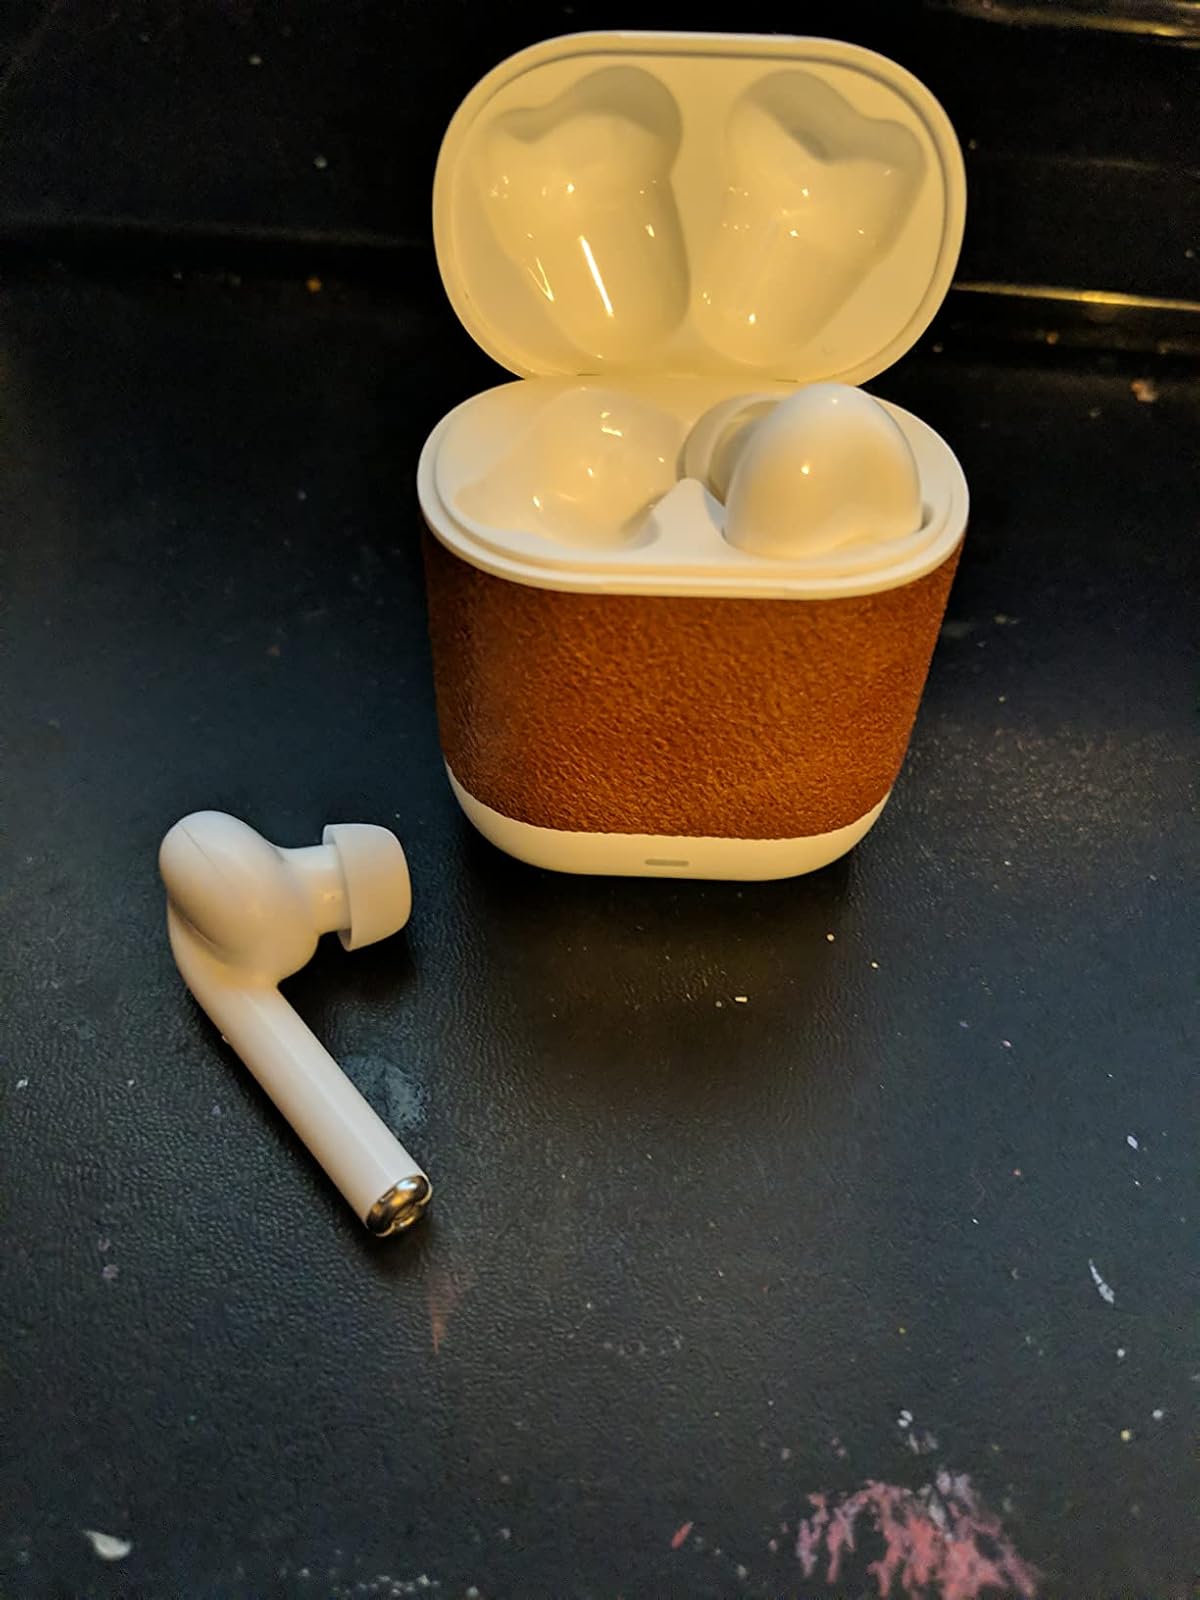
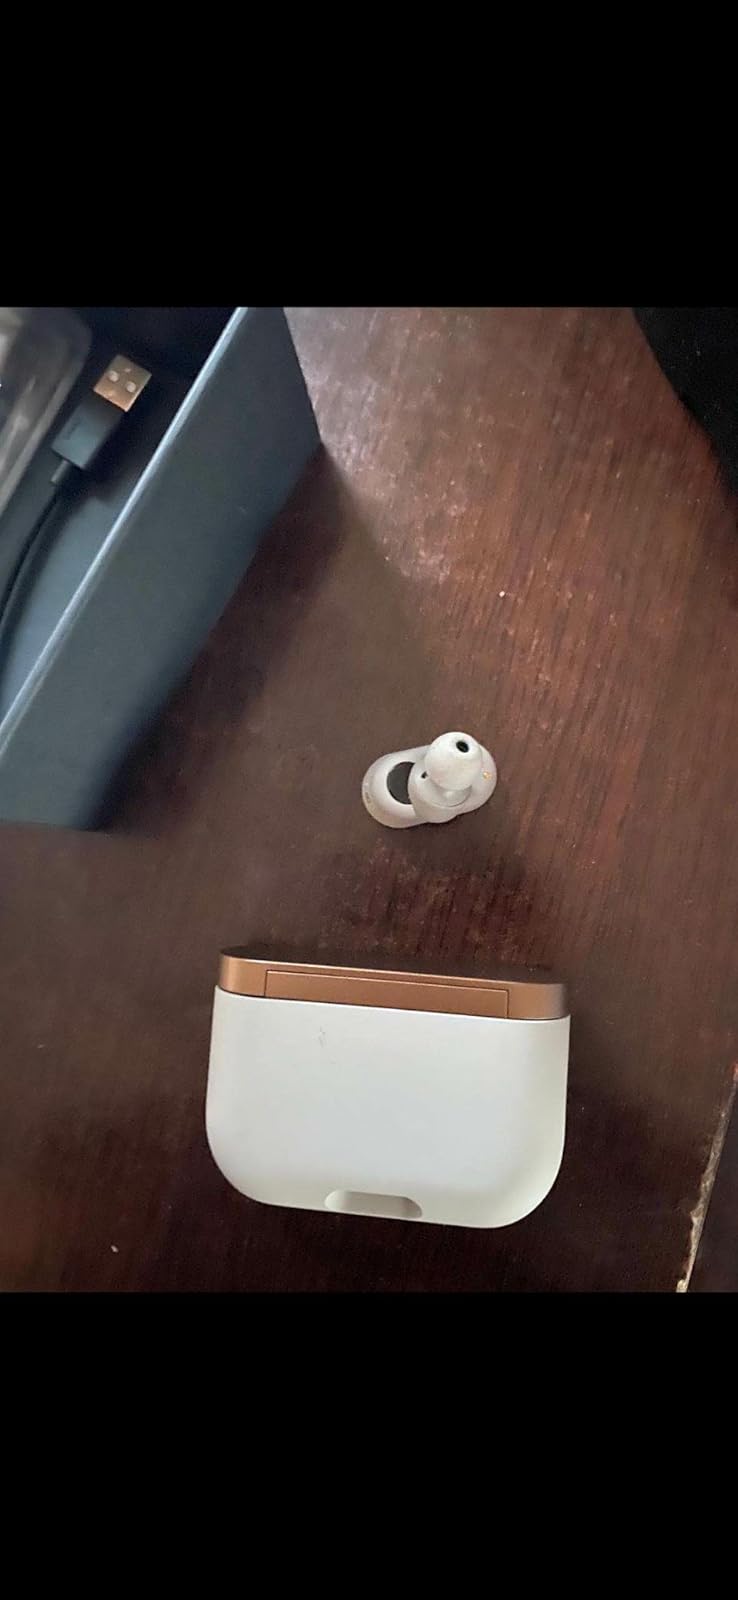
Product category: earbuds
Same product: no